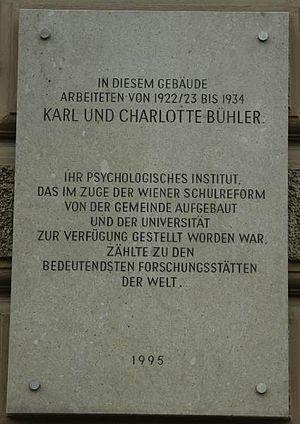
Charlotte Bühler, née Malachowski, est une psychologue allemande née le 20 décembre 1893 et morte le 3 février 1974.